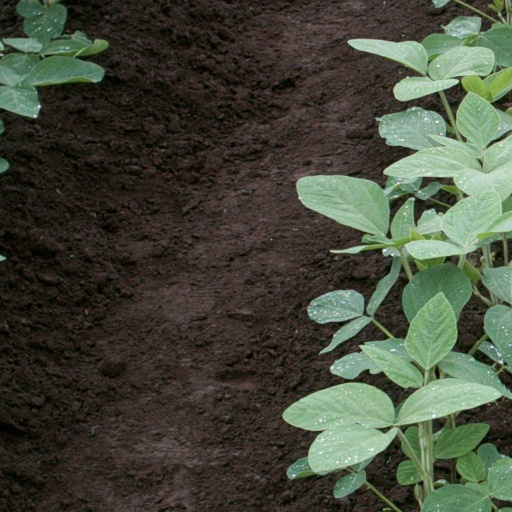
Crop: soybean